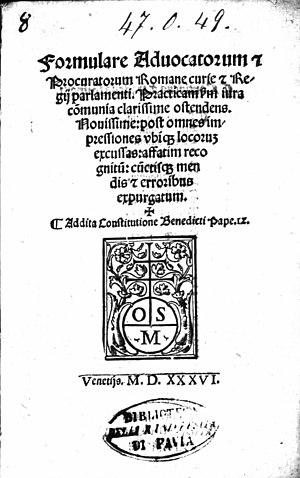
Jacques Fournier issu d'une famille modeste du comté de Foix, il fut le 197ᵉ pape de l’Église catholique sous le nom de Benoît XII.